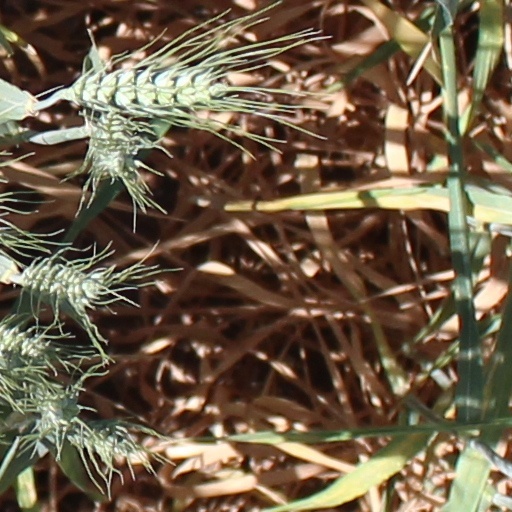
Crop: wheat